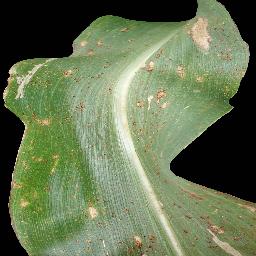
Label: Corn___Common_rust